D.O. (entertainer)

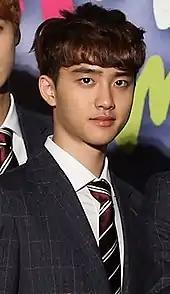
D.O. in October 2013

D.O. was formally introduced as the eighth member of Exo on January 30, 2012, with the release of the Korean version of the single "What Is Love", sung by D.O. and Baekhyun. The group debuted on April 8 with the EP "Mama". In July 2013, he was featured in the song "Goodbye Summer" from f(x)'s second studio album "Pink Tape". In September 2014, D.O. made his acting debut with a supporting role in the movie "Cart", playing a high school student and son of a grocery store worker and union member (played by Yum Jung-ah). The movie premiered at the 2014 Toronto International Film Festival. He also released an original soundtrack titled "Crying Out" for the movie.